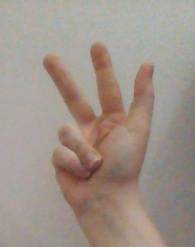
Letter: al